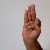
The image shows a hand gesture representing the letter 'F' in Indian Sign Language.